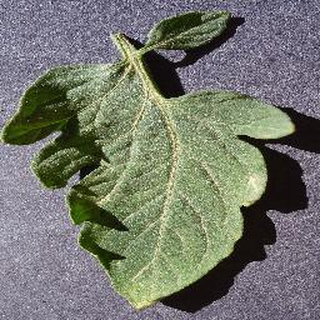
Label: healthy_tomato